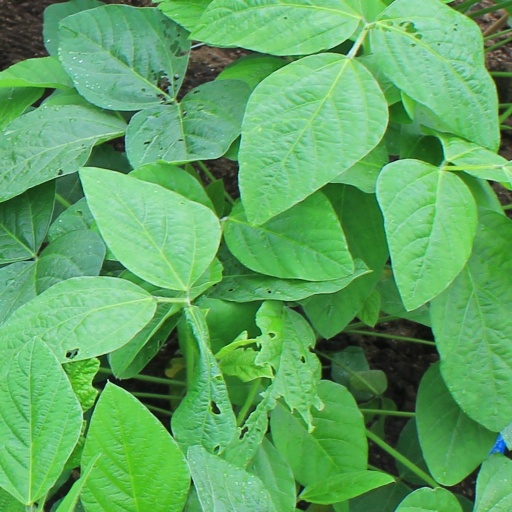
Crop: soybean